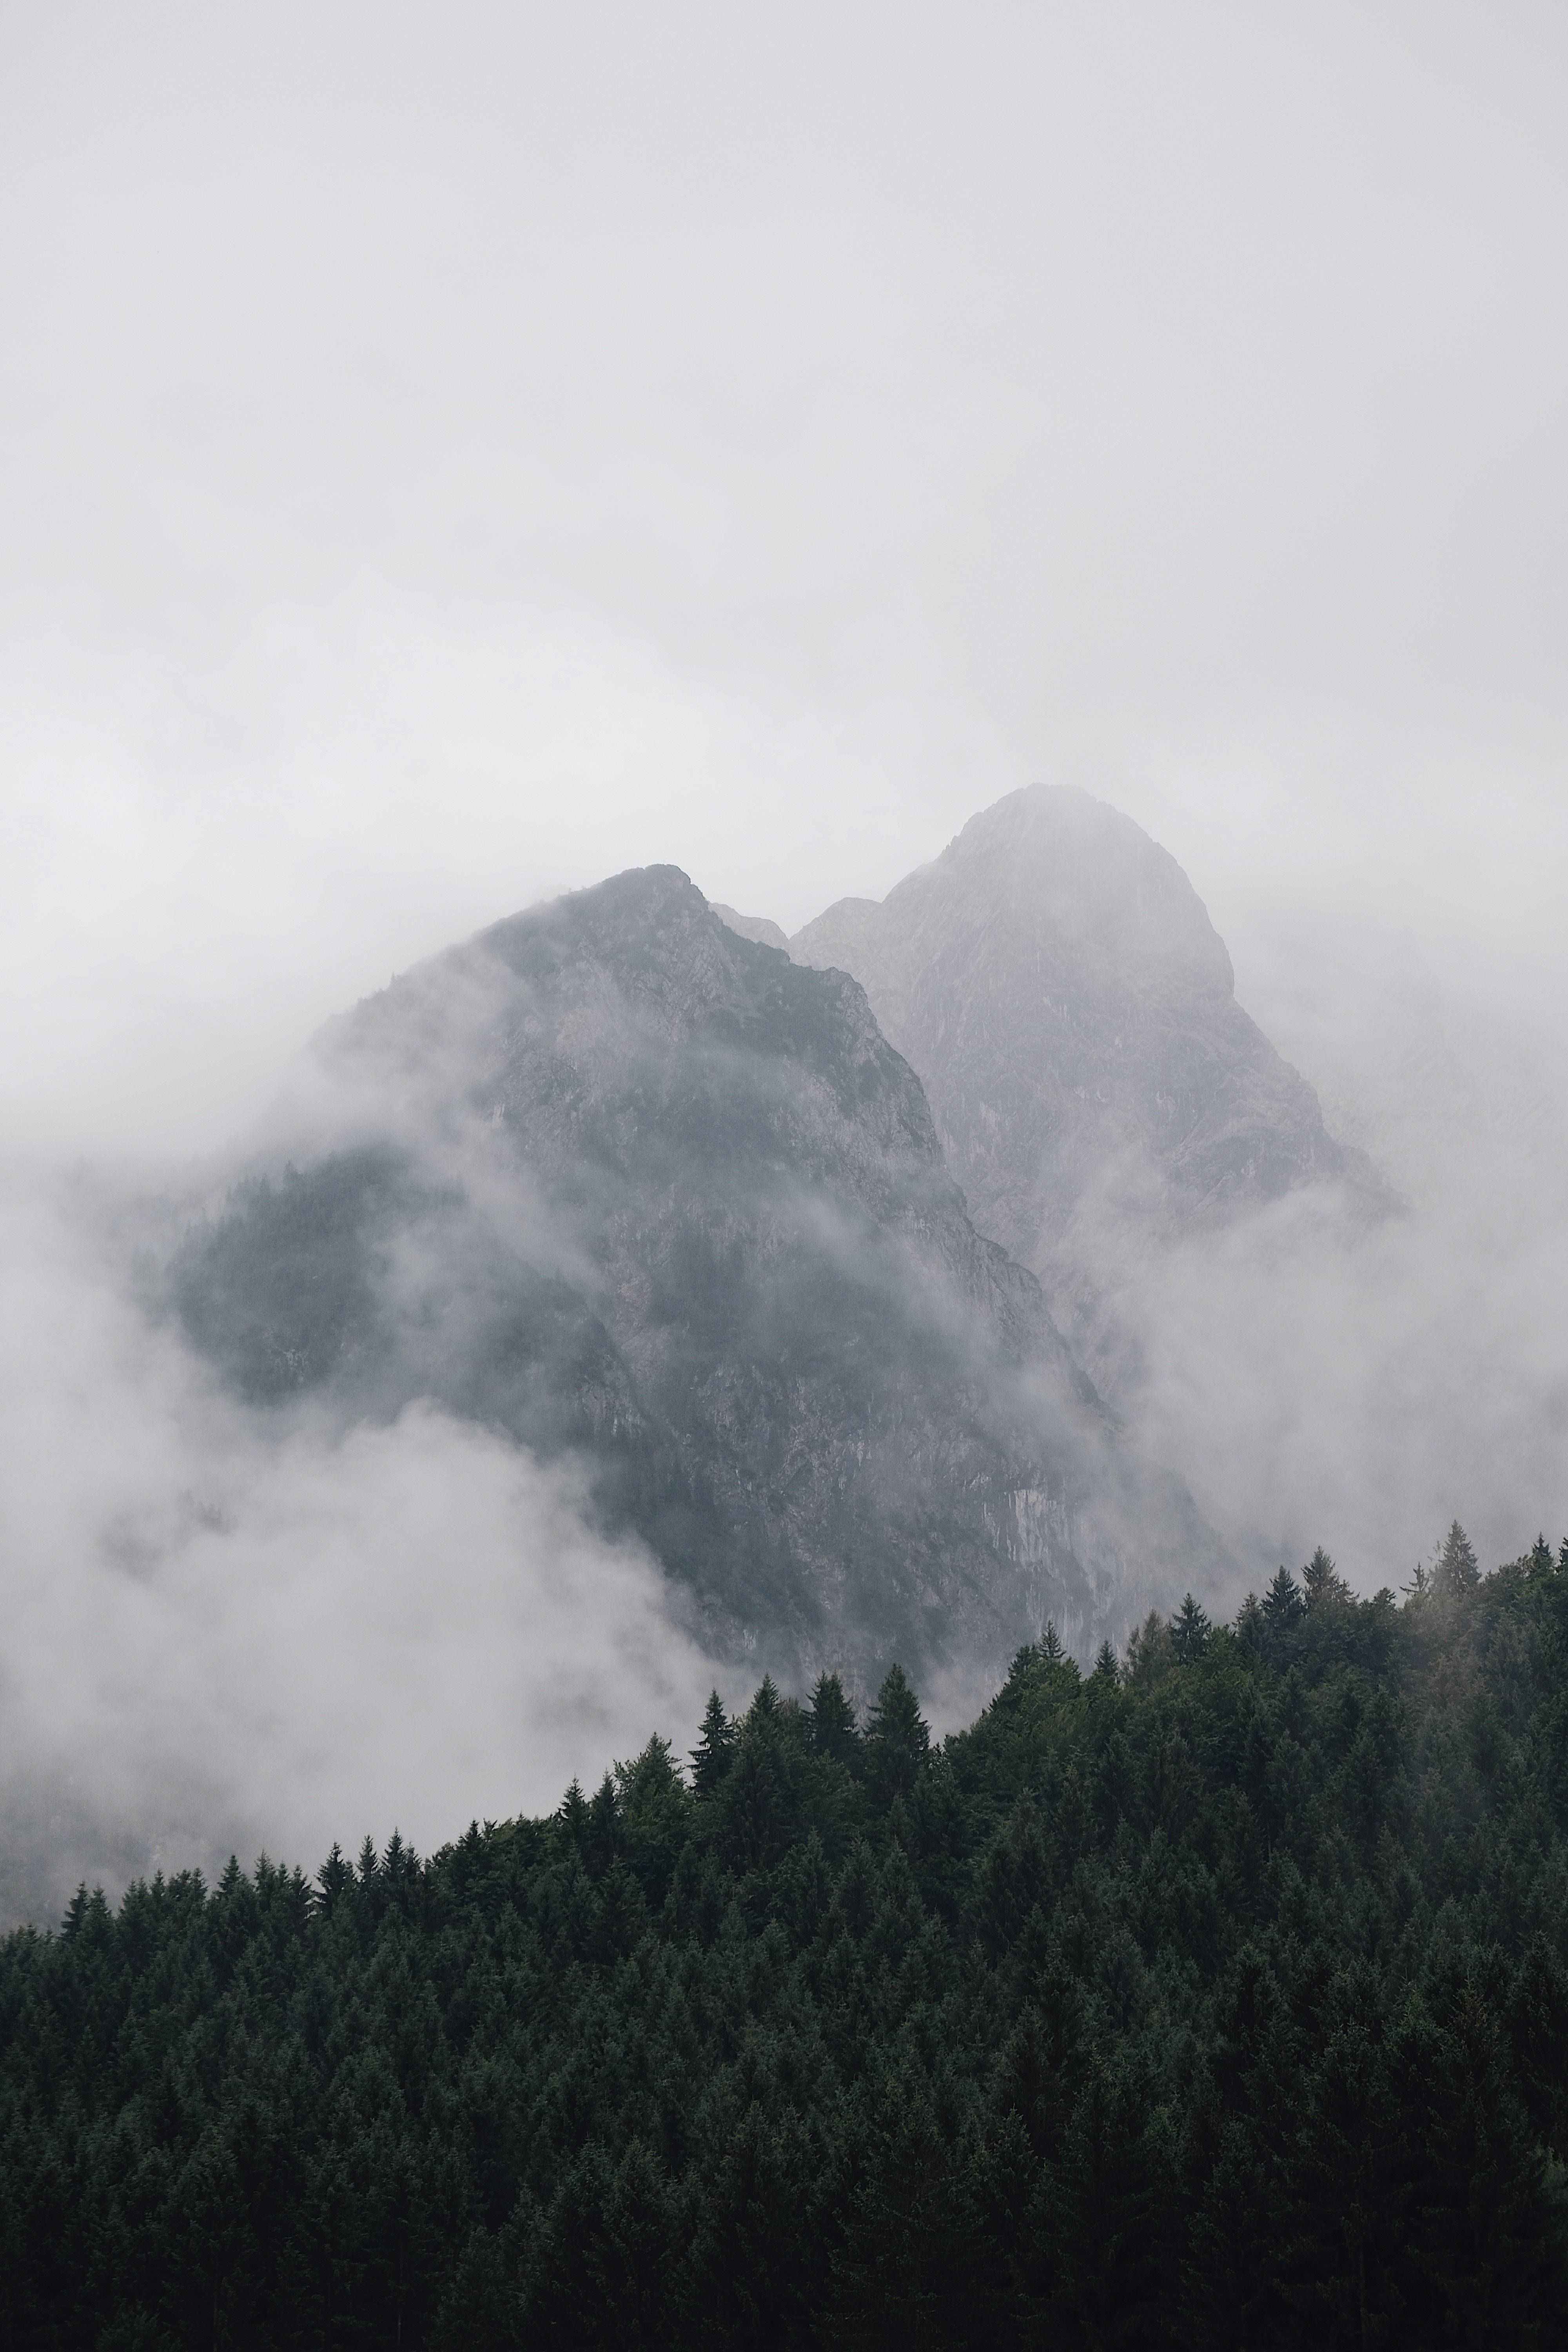
landscape, tree, forest, wilderness, mountain, cloud, sky, fog, mist, morning, hill, atmosphere, valley, mountain range, haze, cumulus, highland, national park, ridge, summit, escarpment, fell, trident, phenomenon, hill station, meteorological phenomenon, woody plant, mountainous landforms, geological phenomenon, mount scenery